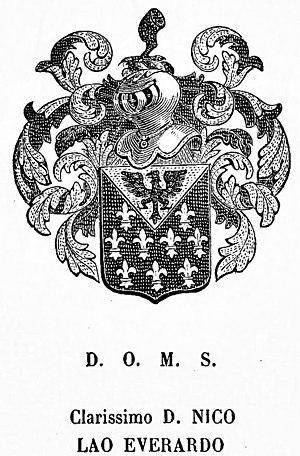
Nicolaus Everardi, latinisation de son patronyme d'origine, Klaas Evertszoon, dont le nom latin a été ultérieurement retraduit en Nicolaas Everaerts, ou Nicolas Éverard, est né à Grijpskerke ou à Middelbourg sur l'île de Walcheren en 1462, il fut un célèbre juriste, écrivain néolatin et ami d'Érasme. Il descendrait d'une famille de bateliers.
La famille Everardi, latinisation du patronyme de son premier porteur Klaas Evertszoon dit Nicolaus Everardi, francisé en Nicolas Éverard, célèbre juriste et écrivain néolatin, est originaire de Grijpskerke ou de Middelbourg dans l'île de Walcheren. Le père de Nicolas Everardi était batelier.